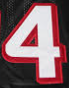
Number: 4